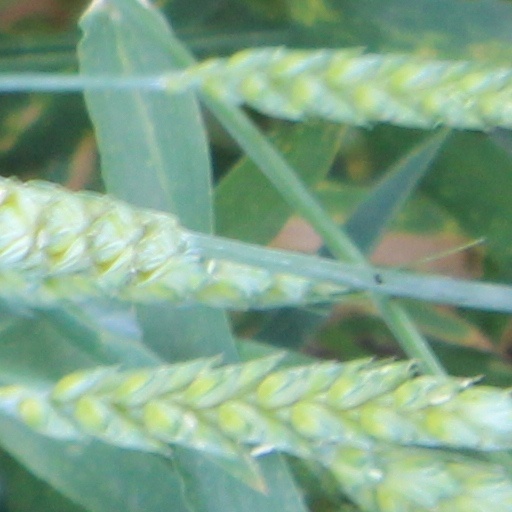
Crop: wheat